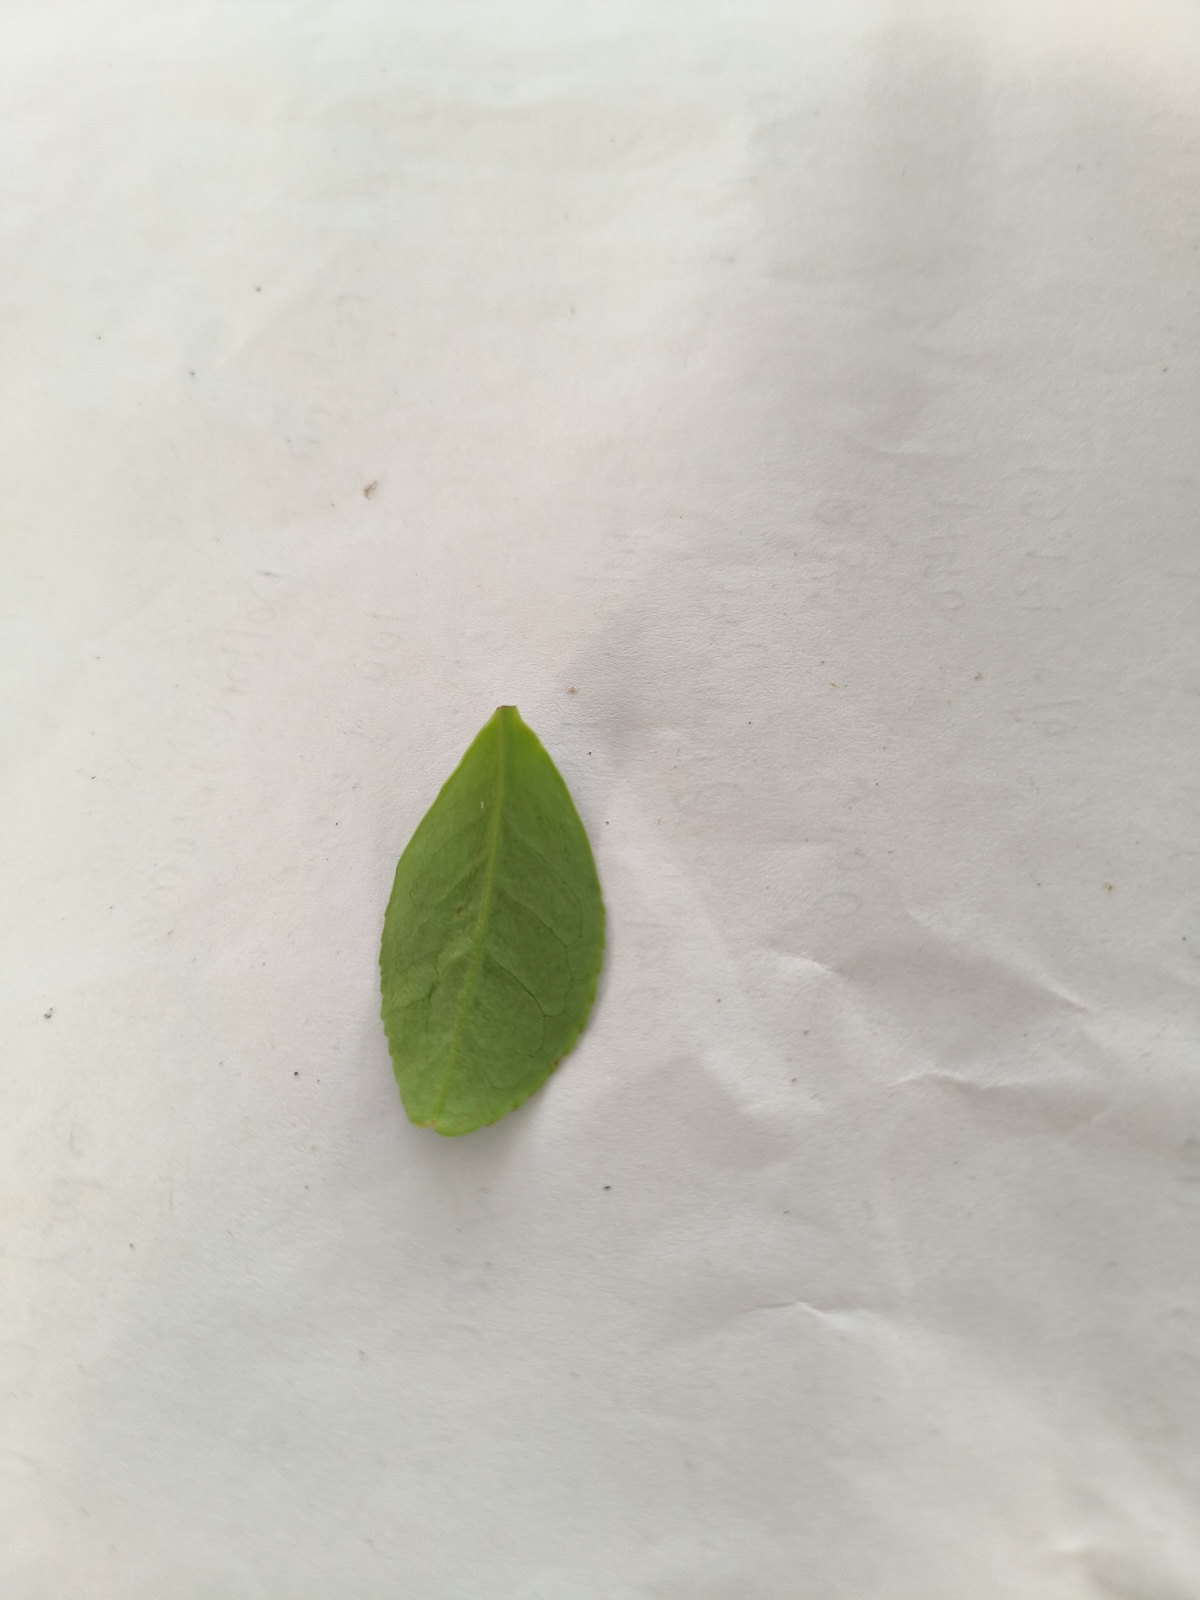
Label: Healthy leaf